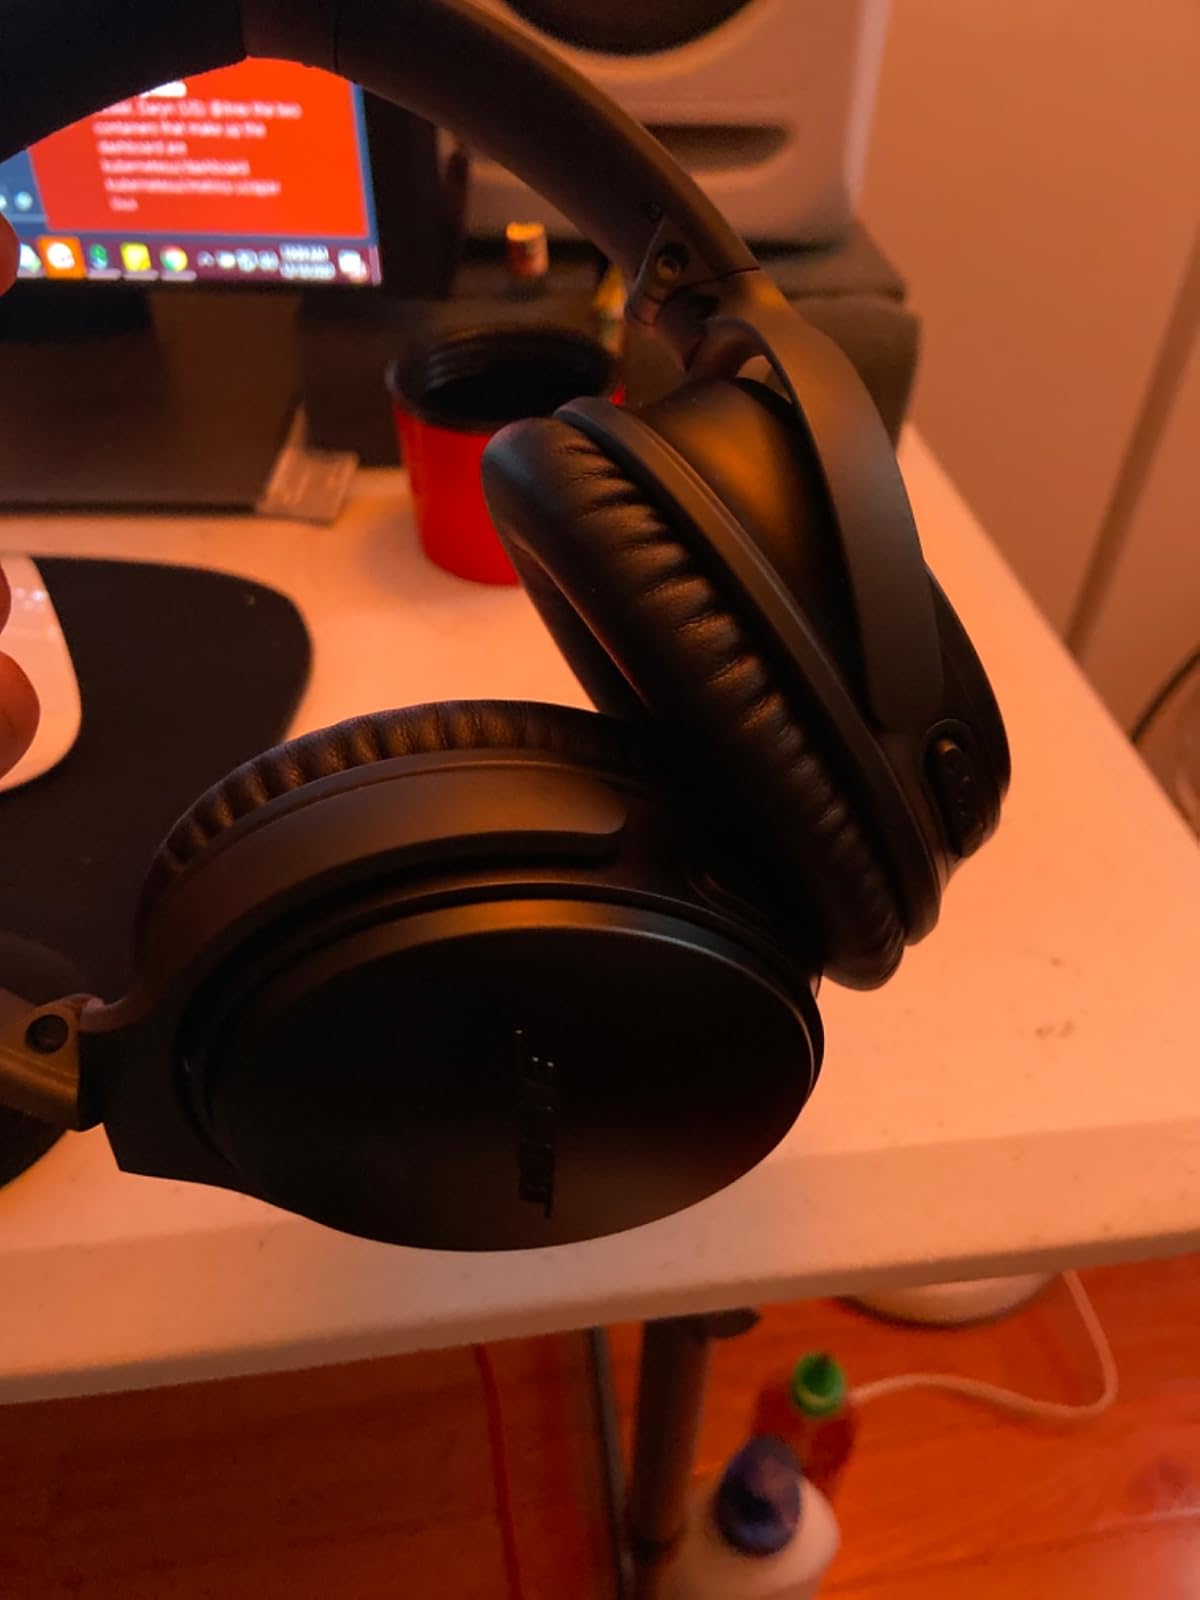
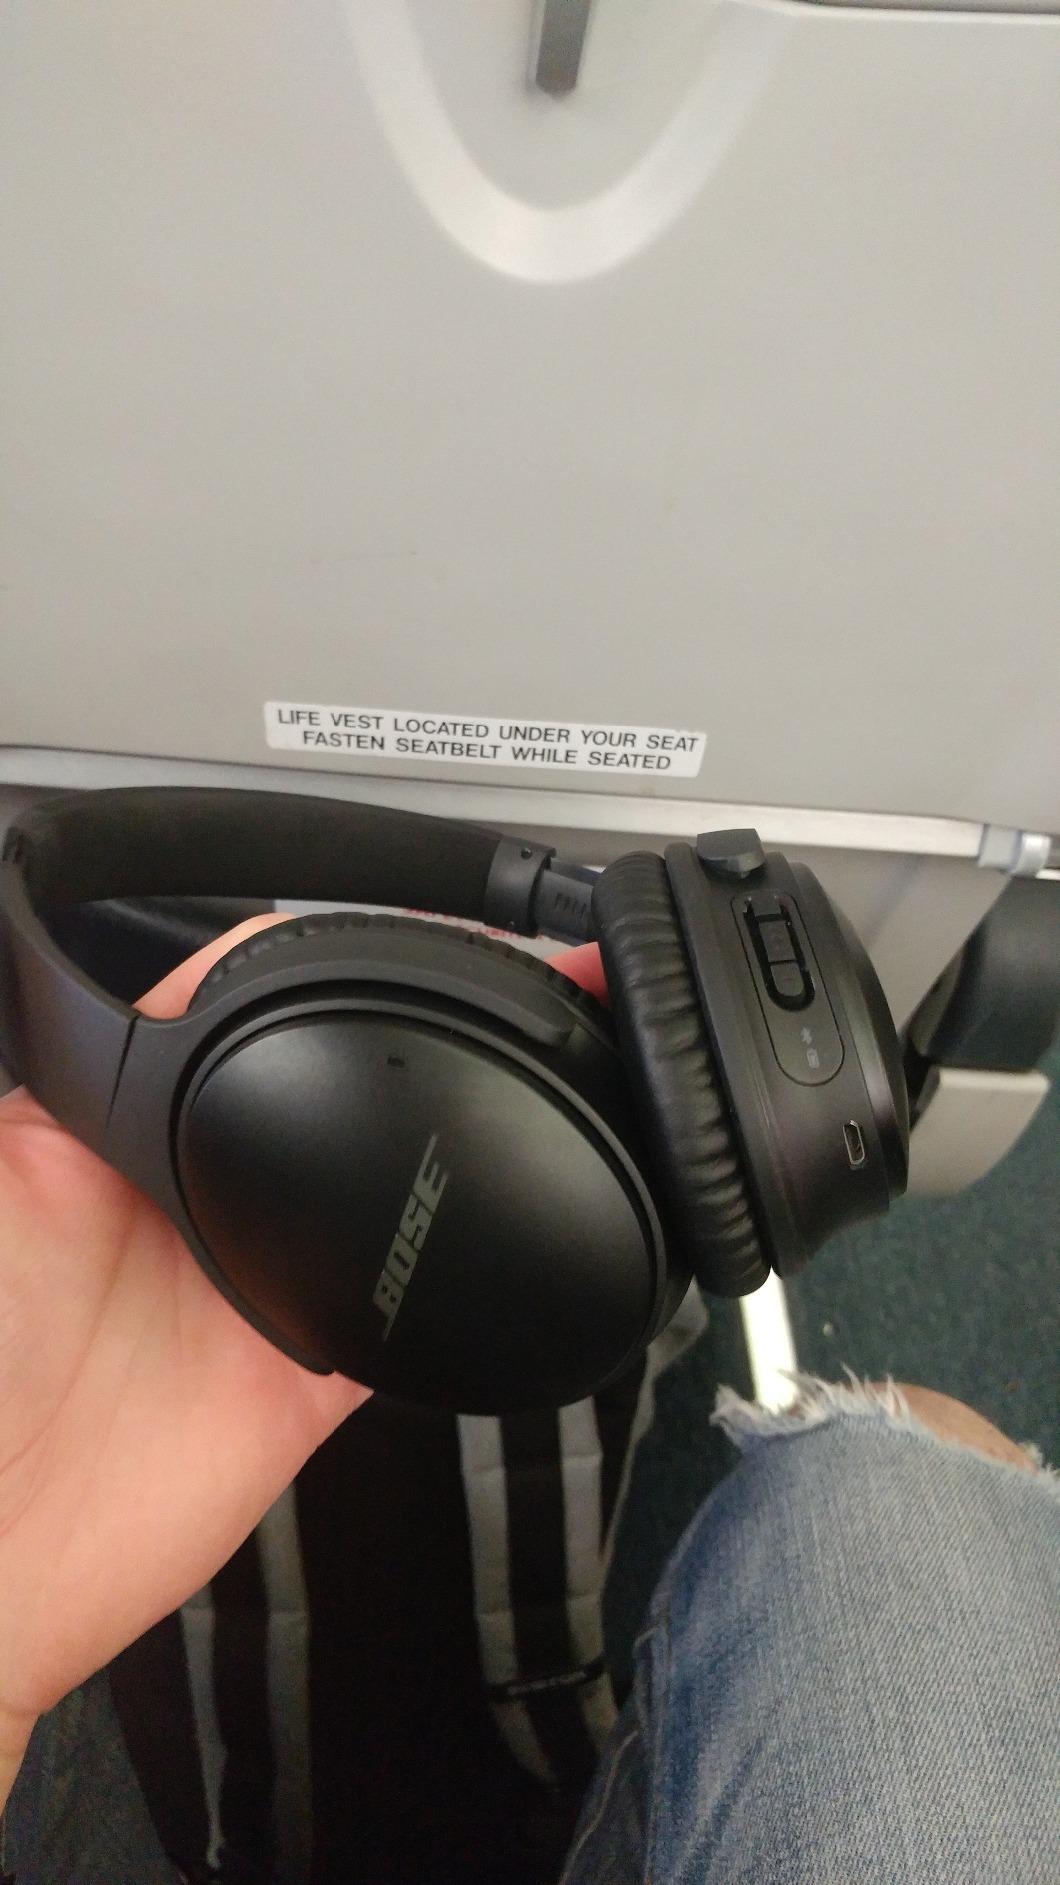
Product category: headphones
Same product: yes